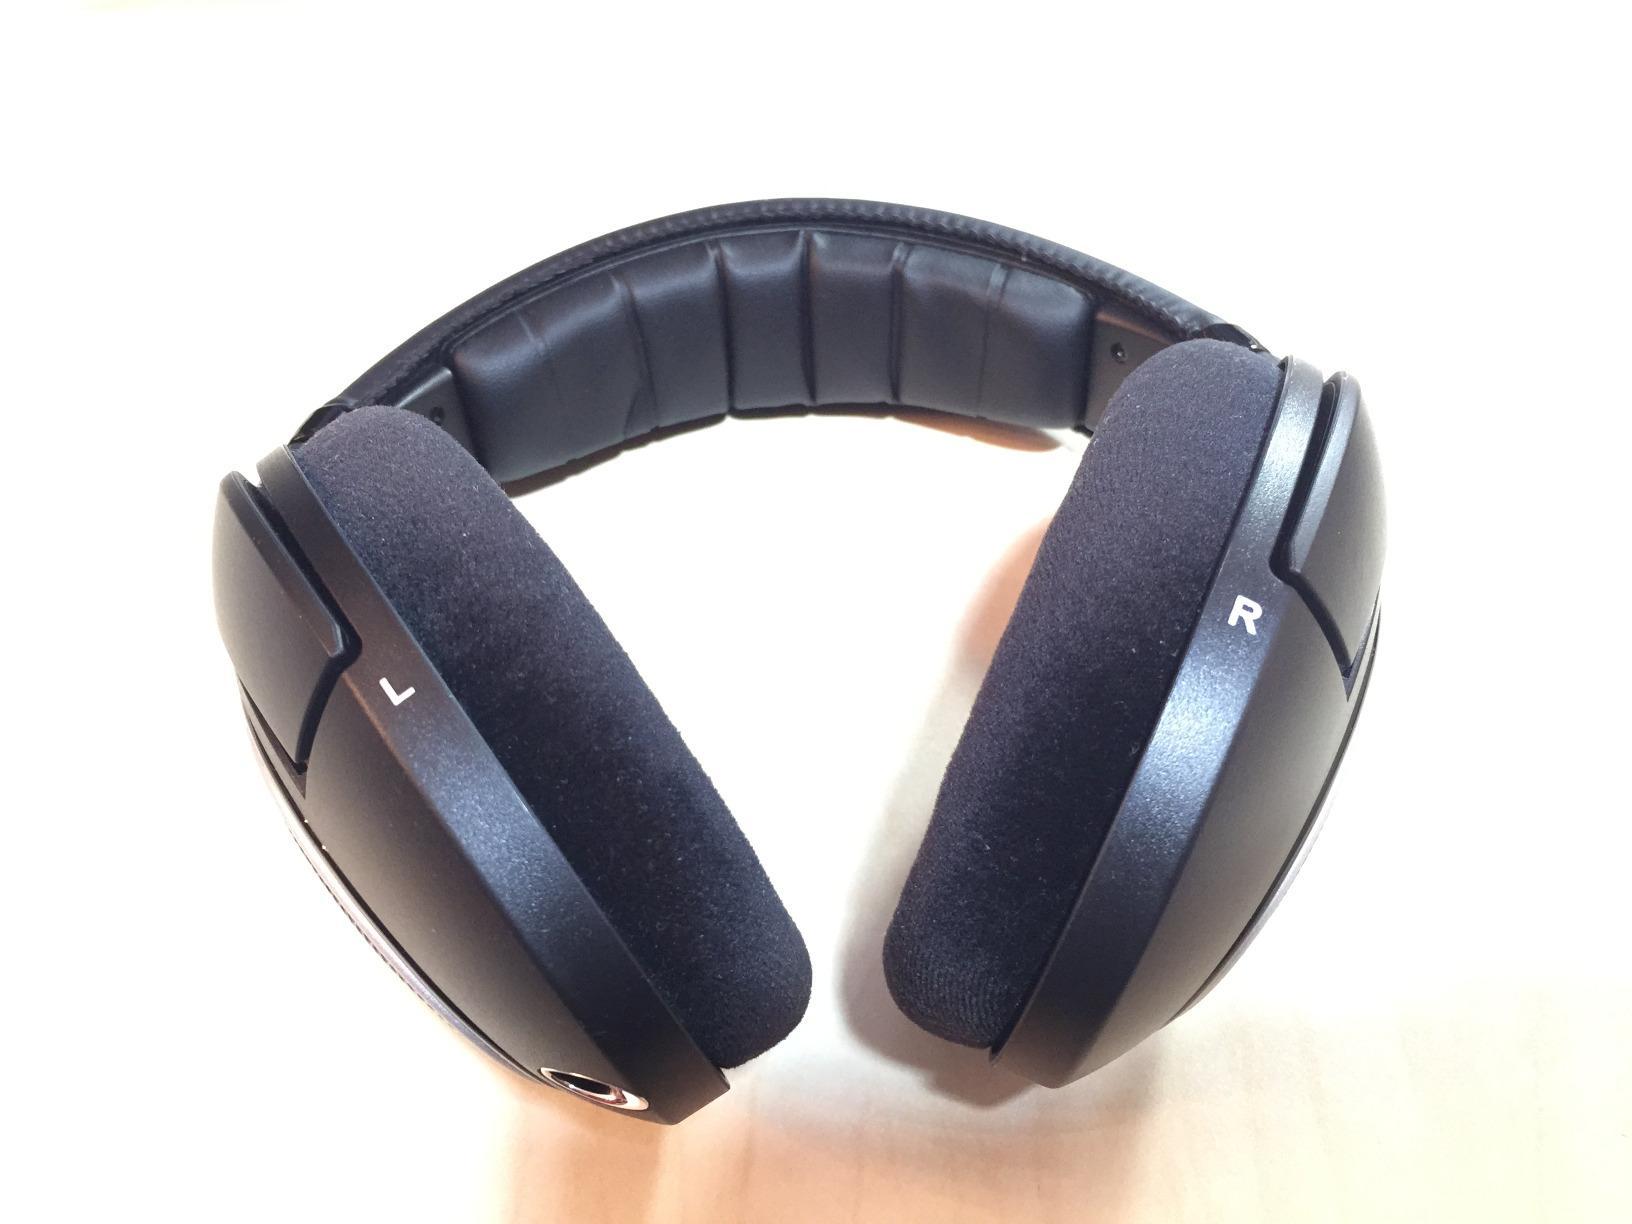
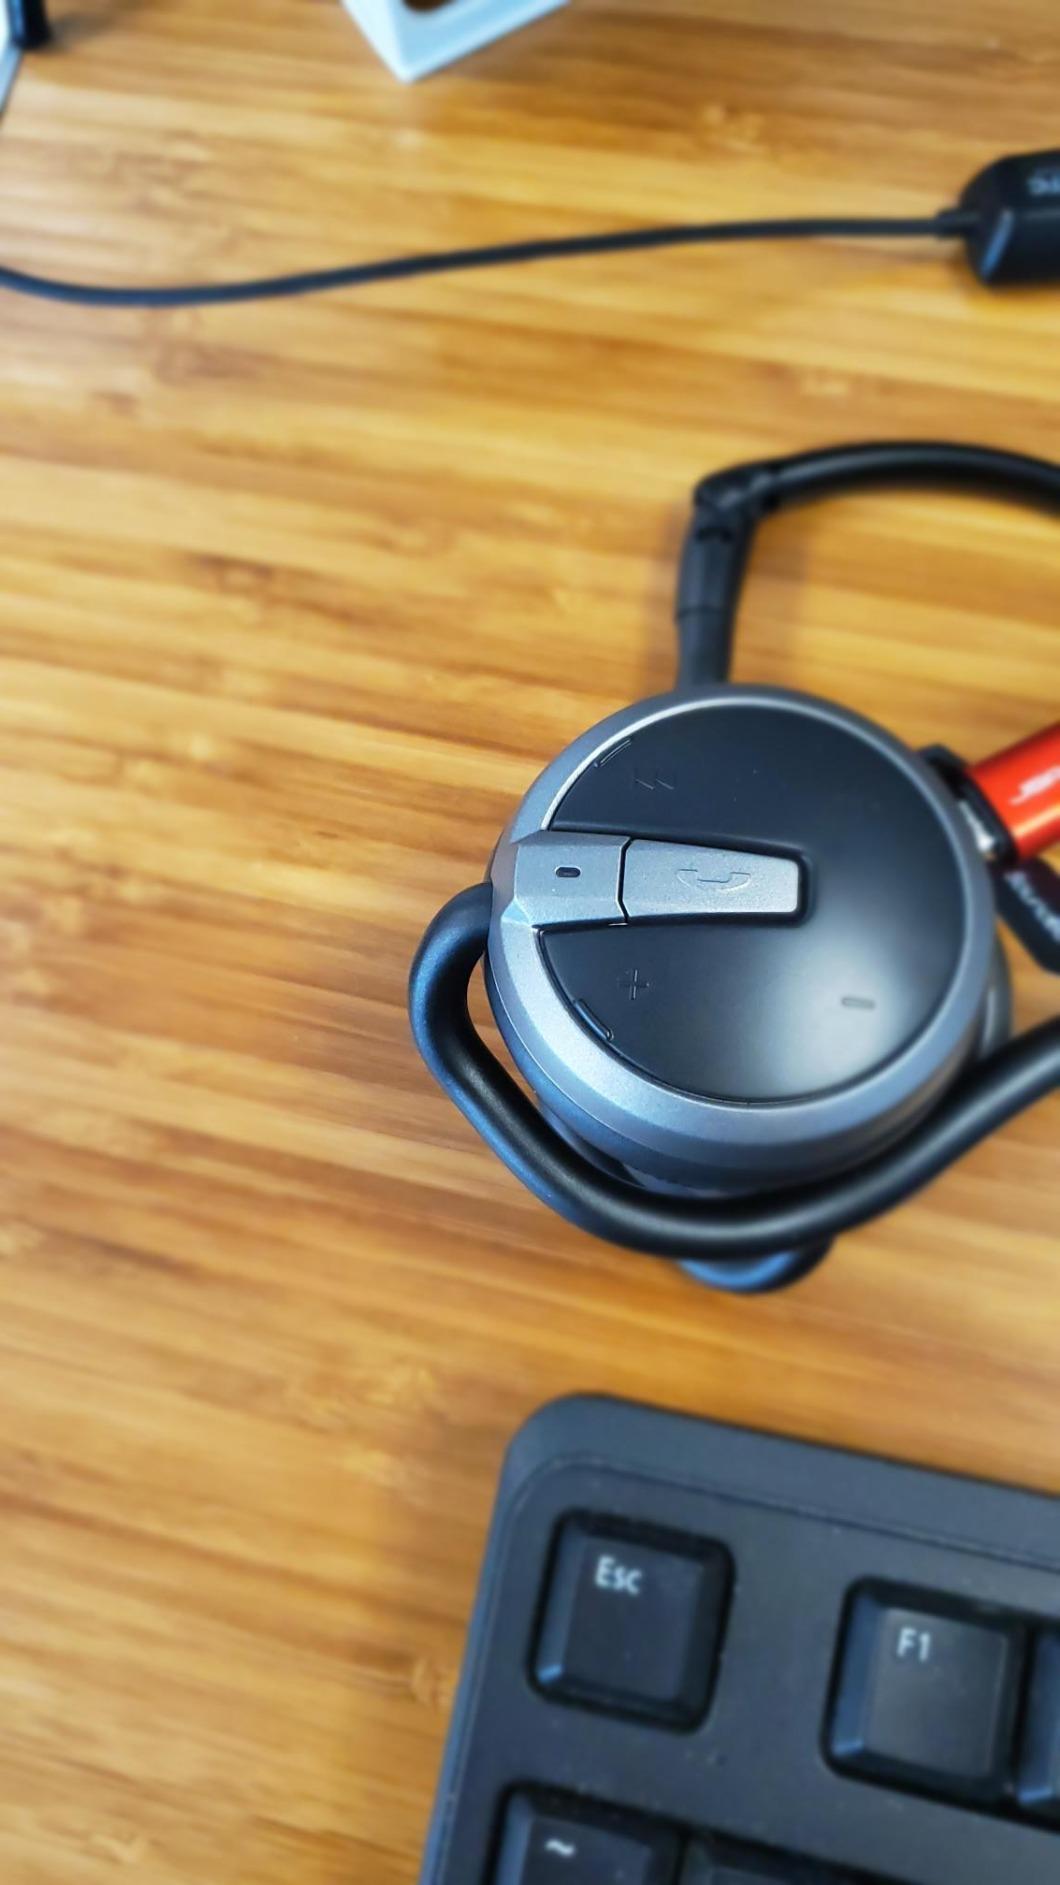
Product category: headphones
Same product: no